Politically Incorrect

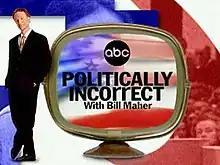
Title card used during the ABC run

Politically Incorrect (stylized as POLITICALLY INCOrrECT) is an American late-night, half-hour political talk show hosted by Bill Maher that aired from July 25, 1993, to July 5, 2002. It premiered on Comedy Central in July 1993 and aired for three seasons until November 5, 1996; amid its success on Comedy Central, ABC expressed interest in bringing the show to the network to shore up its late-night lineup, moving there on January 5, 1997.